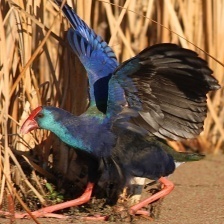
Species: PURPLE SWAMPHEN
Scientific name: PORPHYRIO PORPHYRIO
ImageNet parent category: european_gallinule